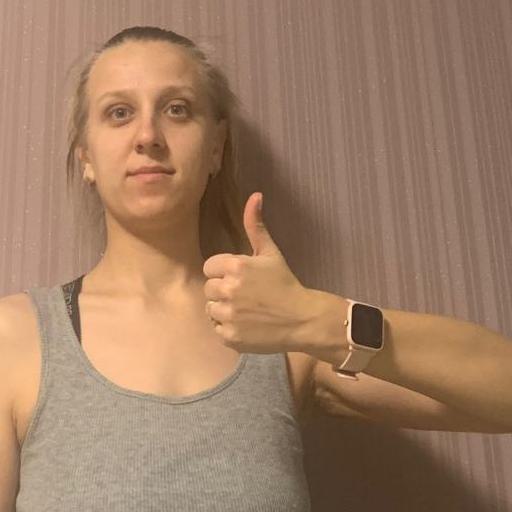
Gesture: like